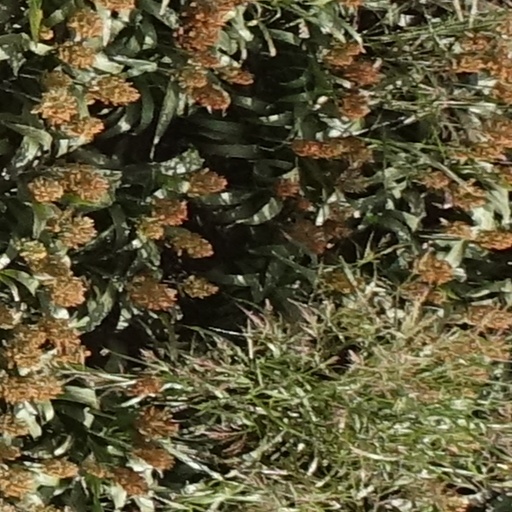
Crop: sorghum